Mazama (steamboat)

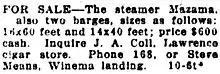
Advertisement for the sale of "Mazama" and two barges, for $600, placed March 3, 1919.

The second "Mazama", although larger than the original, still used the same engines, and was therefore slower, and reportedly "never satisfactory". "Mazama"’s operations were terminated when the Southern Pacific Railroad reached Chiloquin, Oregon, as the steamer could not compete with the rates charged for rail transport.